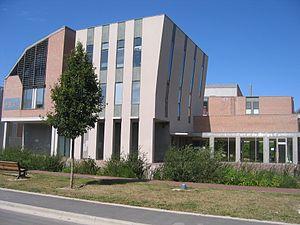
école supérieure d'art et design d'Amiens
L’École supérieure d'art et de design d’Amiens est un établissement d'enseignement supérieur publique français.